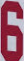
Number: 6